Katarzyna Wilkos

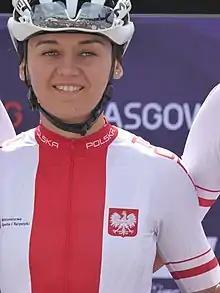
Wilkos at the 2018 European Road Cycling Championships.

Katarzyna Wilkos (born 10 August 1993) is a Polish professional racing cyclist, who rides for UCI Women's Continental Team . She rode in the women's road race at the UCI Road World Championships in 2015, 2018, 2019 and 2020.